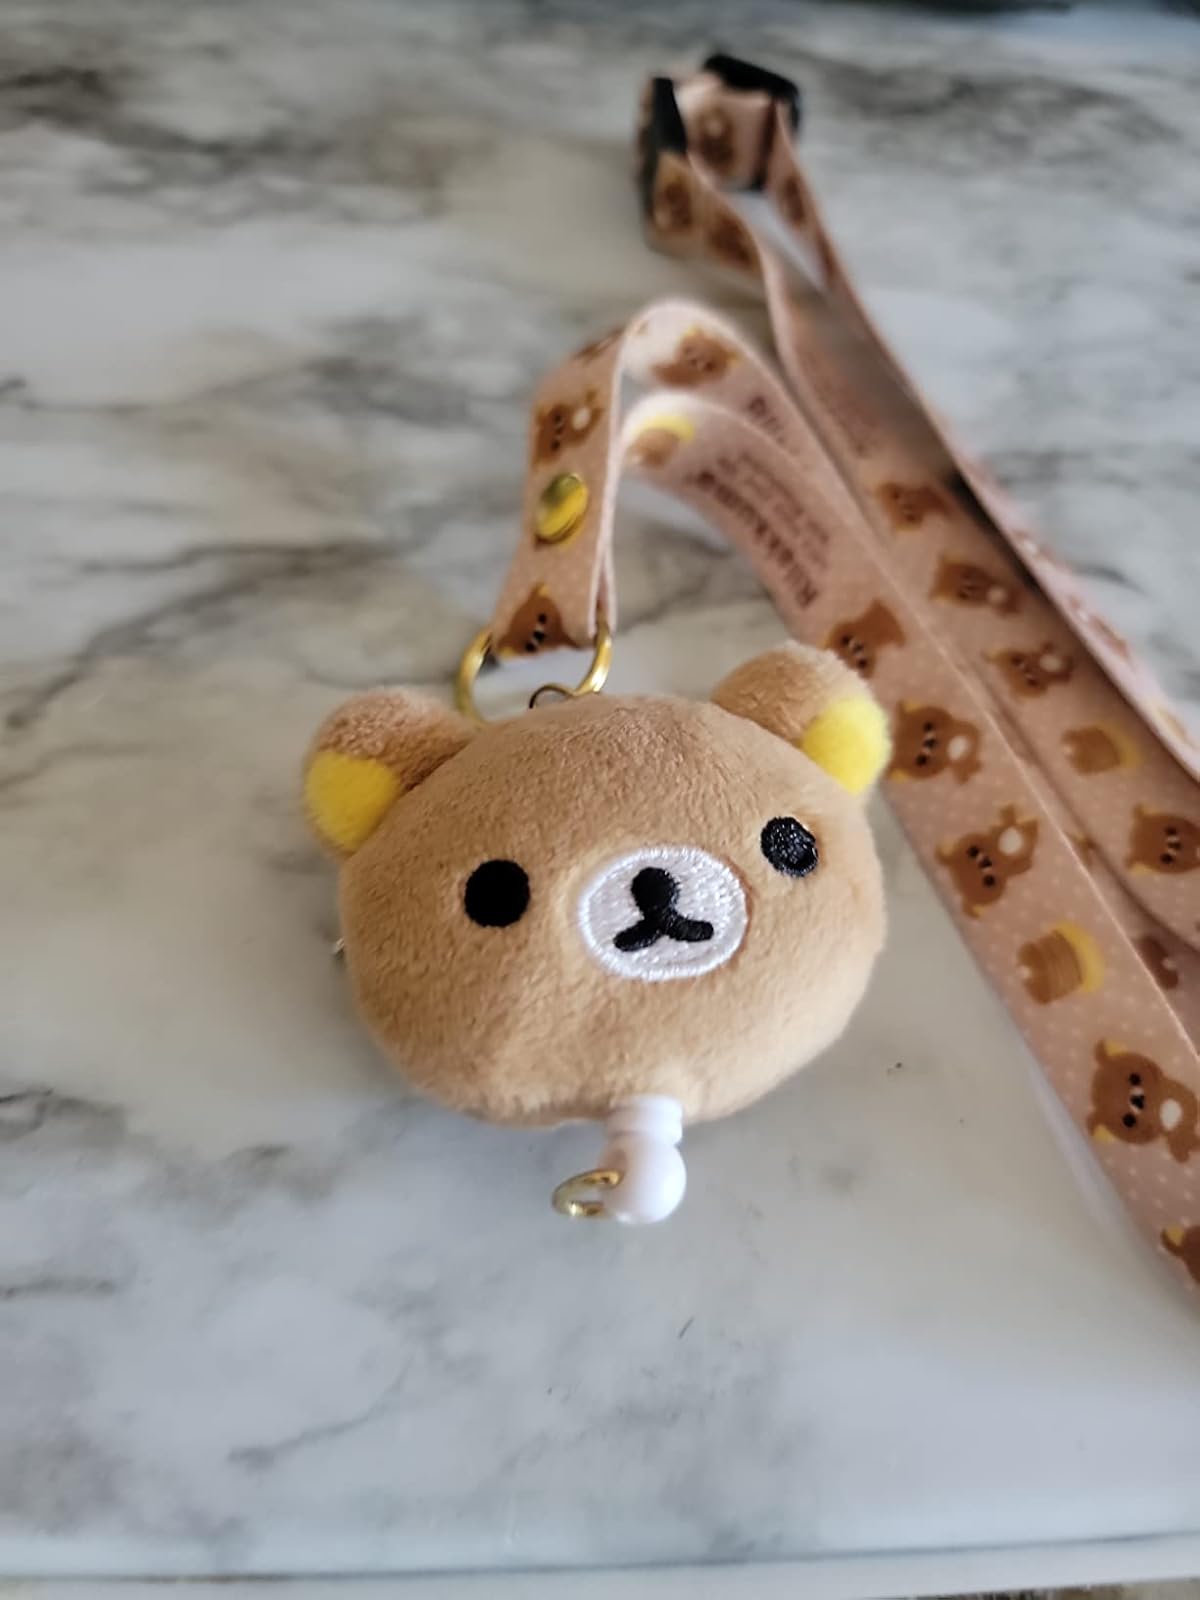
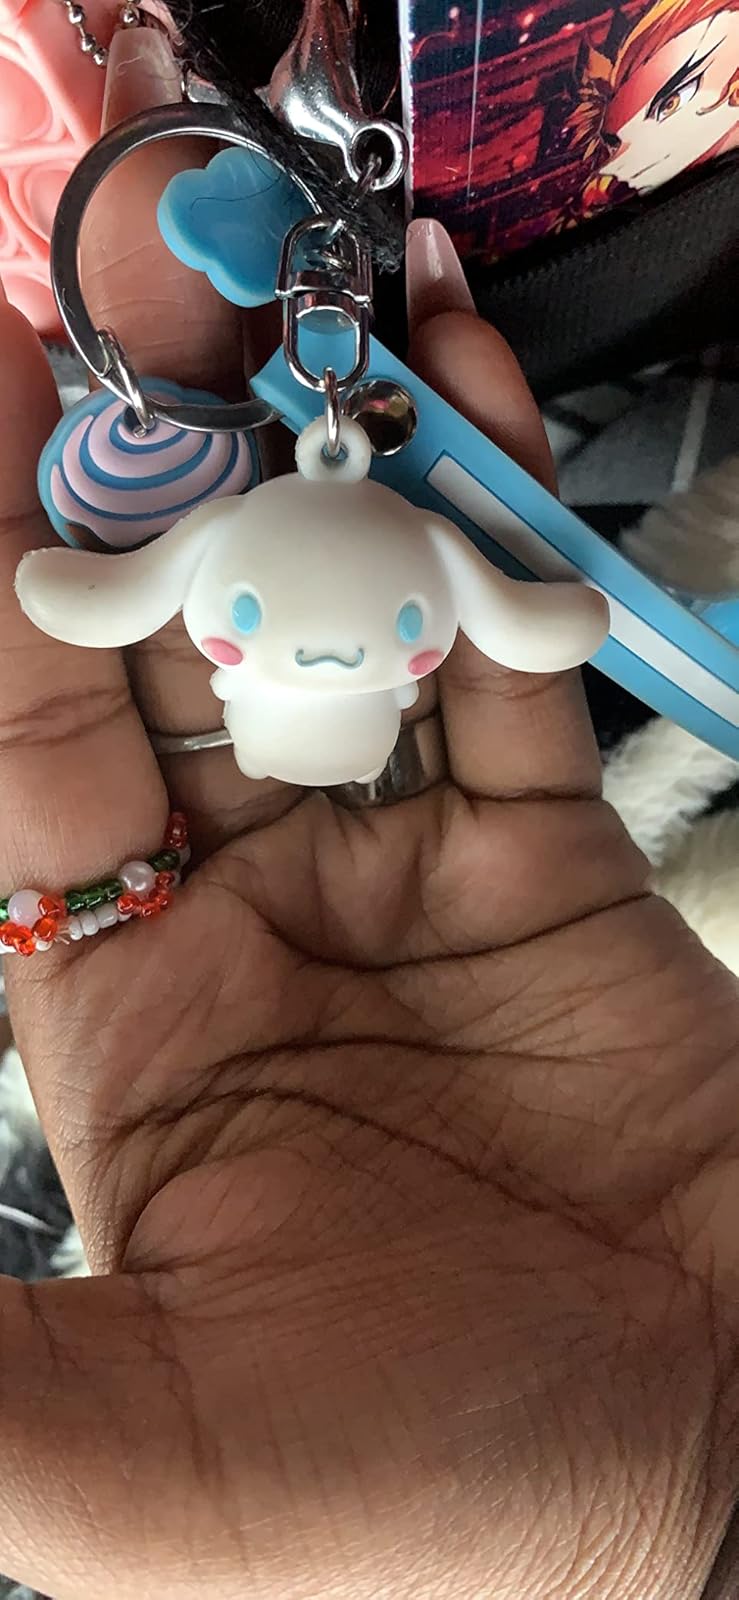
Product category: accessories_keychain
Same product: no